Static light scattering

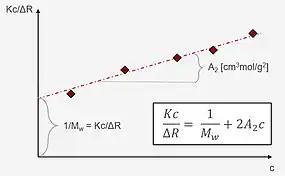
Calculation of molecular mass by static light scattering measurement using Debye plot

If the measured particles are smaller than λ/20, the form factor "P(θ)" can be neglected ("P(θ)"→1). Therefore, the Zimm equation is simplified to the Debye equation, as follows: